Vivica A. Fox

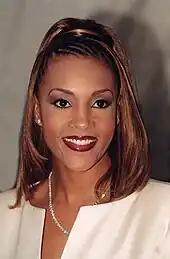

In 1996, Fox played Will Smith's character's girlfriend, Jasmine Dubrow, in the epic sci-fi disaster blockbuster "Independence Day", directed by Roland Emmerich. The film grossed over $800 million worldwide. Fox received an MTV Movie Award for Best Kiss with Smith, and was nominated for a Saturn Award for Best Supporting Actress. Later that year, she played Francesca "Frankie" Sutton in the crime action film "Set It Off" opposite Jada Pinkett Smith, Queen Latifah and Kimberly Elise. Directed by F. Gary Gray, "Set It Off" became a critical and box office success, grossing over $41 million against a budget of $9 million. In 1997, Fox starred in three films: "Booty Call", a Columbia Pictures comedy opposite Jamie Foxx; the superhero film "Batman & Robin"; and 20th Century Fox's critically acclaimed comedy-drama "Soul Food". The latter was also a major box office success. For her role, Fox received her first NAACP Image Award for Outstanding Actress in a Motion Picture nomination, and MTV Movie Award for Best Performance.